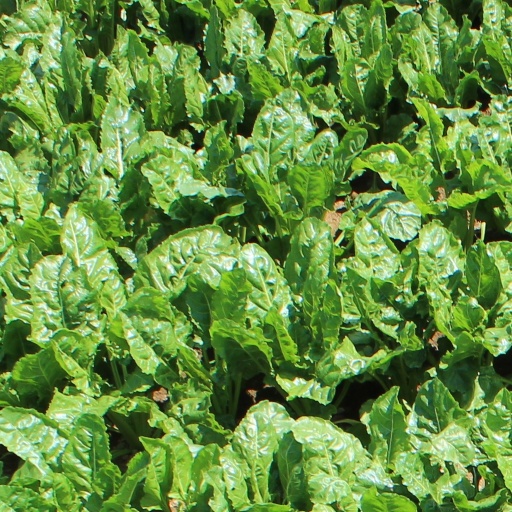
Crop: sugar beet